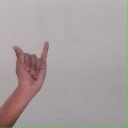
अक्षर: य